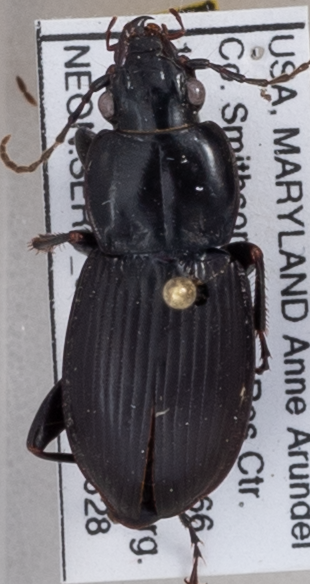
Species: Cyclotrachelus sigillatus
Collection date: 2018-06-28
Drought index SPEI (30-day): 0.39
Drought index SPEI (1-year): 0.226
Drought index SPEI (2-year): -0.46